Jorge Figueroa Acosta

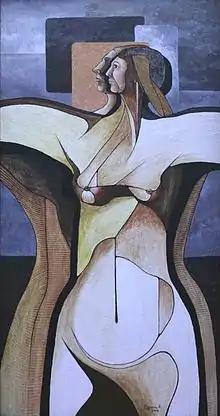
"The shadow between us", acrylic on canvas (private collection)

The topic of women in the paintings and sculpture by Jorge Figueroa has been developed from the postulates neofigurative who revitalized the role of the figure as a basis to expand the conceptual context of modernist painting in the second half of the twentieth century.